Pennsylvania Route 214

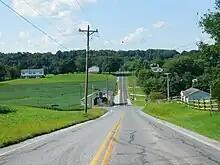
PA 214 in Springfield Township

PA 214 begins at an intersection with PA 616 in North Codorus Township, heading southeast on two-lane undivided Main Street into the borough of Seven Valleys. The route crosses the South Branch Codorus Creek and passes businesses, crossing under the York County Heritage Rail Trail before turning northeast onto Church Street. The road passes several homes before turning north and then northeast again to run immediately to the southeast of the rail trail, entering agricultural areas. PA 214 leaves Seven Valleys for Springfield Township and becomes Valley Road, heading farther to the east from the rail trail as it passes through a mix of farmland and woodland. The route makes a curve to the east and passes rural areas of residences before passing more farms and turning south onto Reynolds Mill Road. The road heads through agricultural areas with some woods and homes before making a sharp turn to the east.